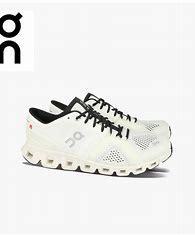
Brand: ON
Model: Cloud